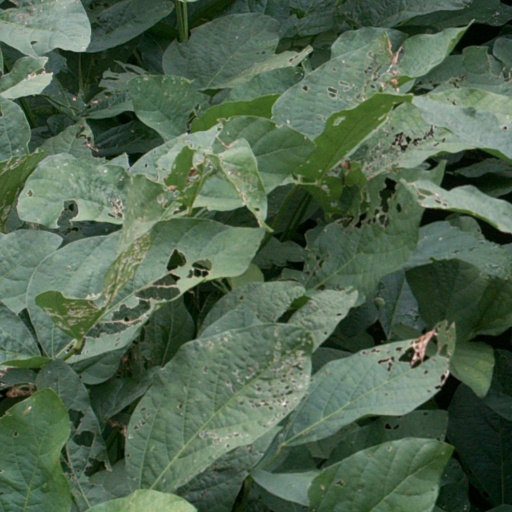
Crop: soybean